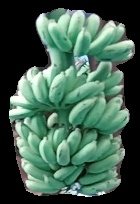
Variety: elakki-bale
Grade: grade1